Describe the emotion expressed in this image:  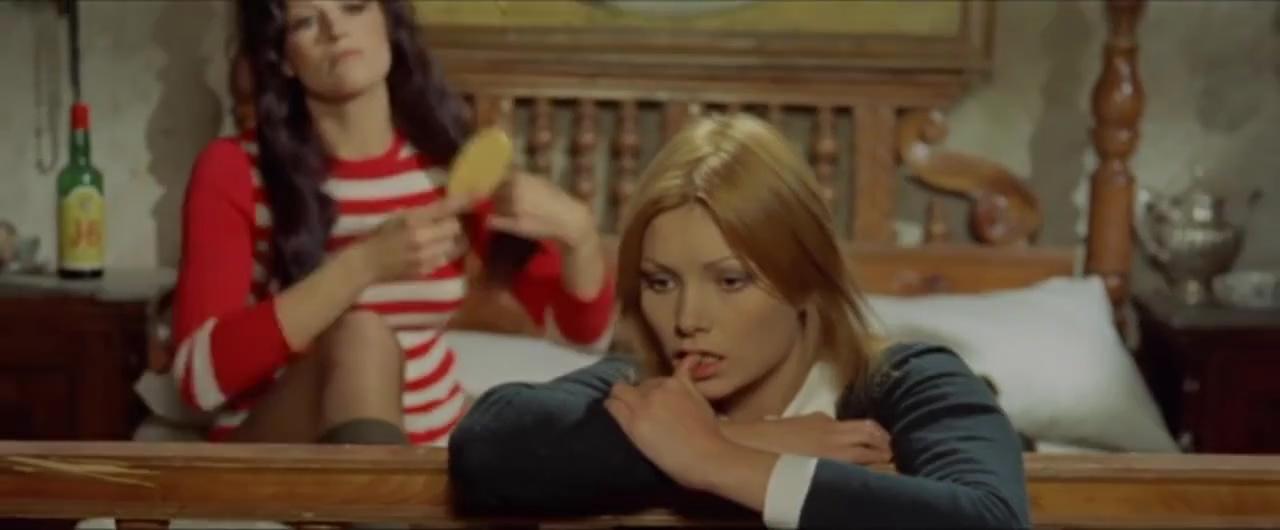
This person displays Suffering, valence and arousal with low intensity.